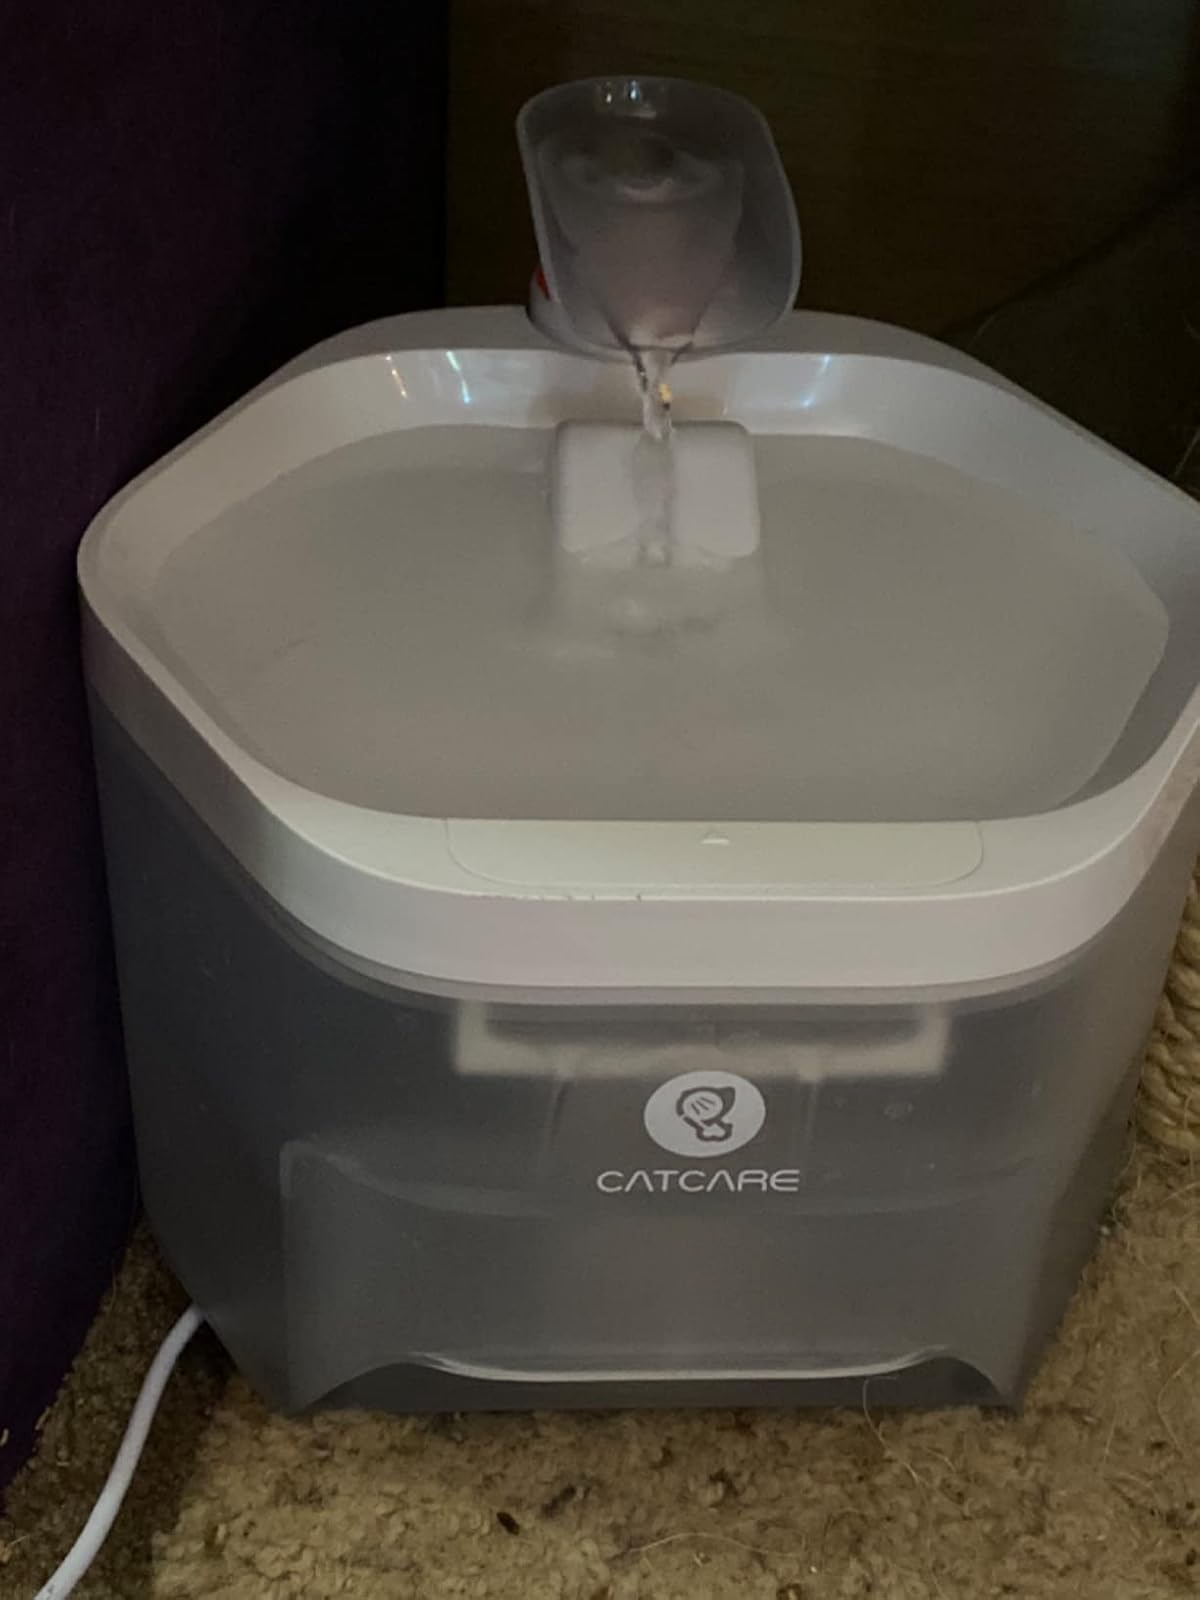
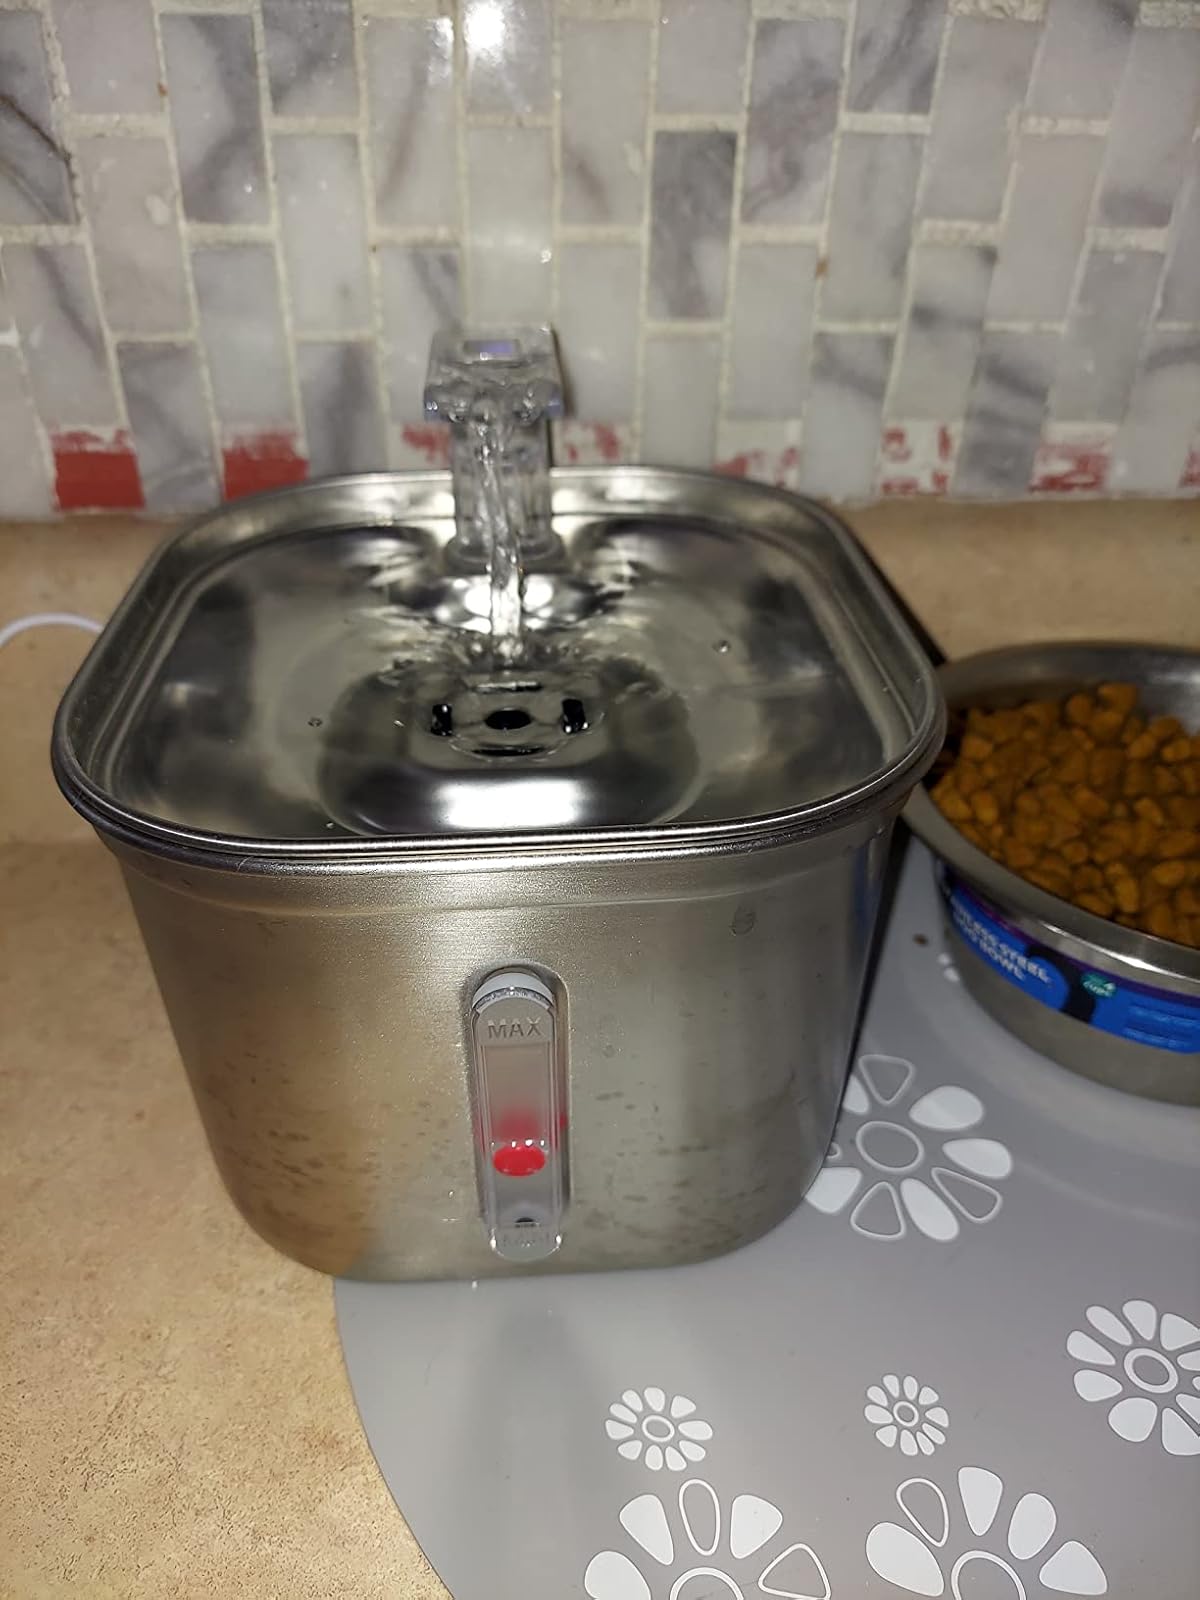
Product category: items_bowl
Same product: no